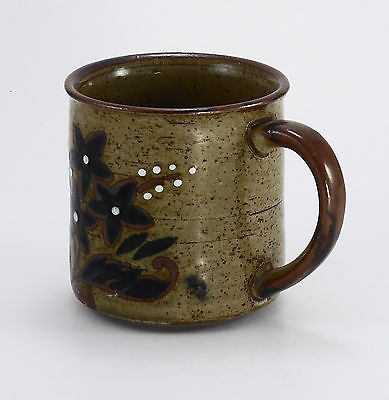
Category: mug